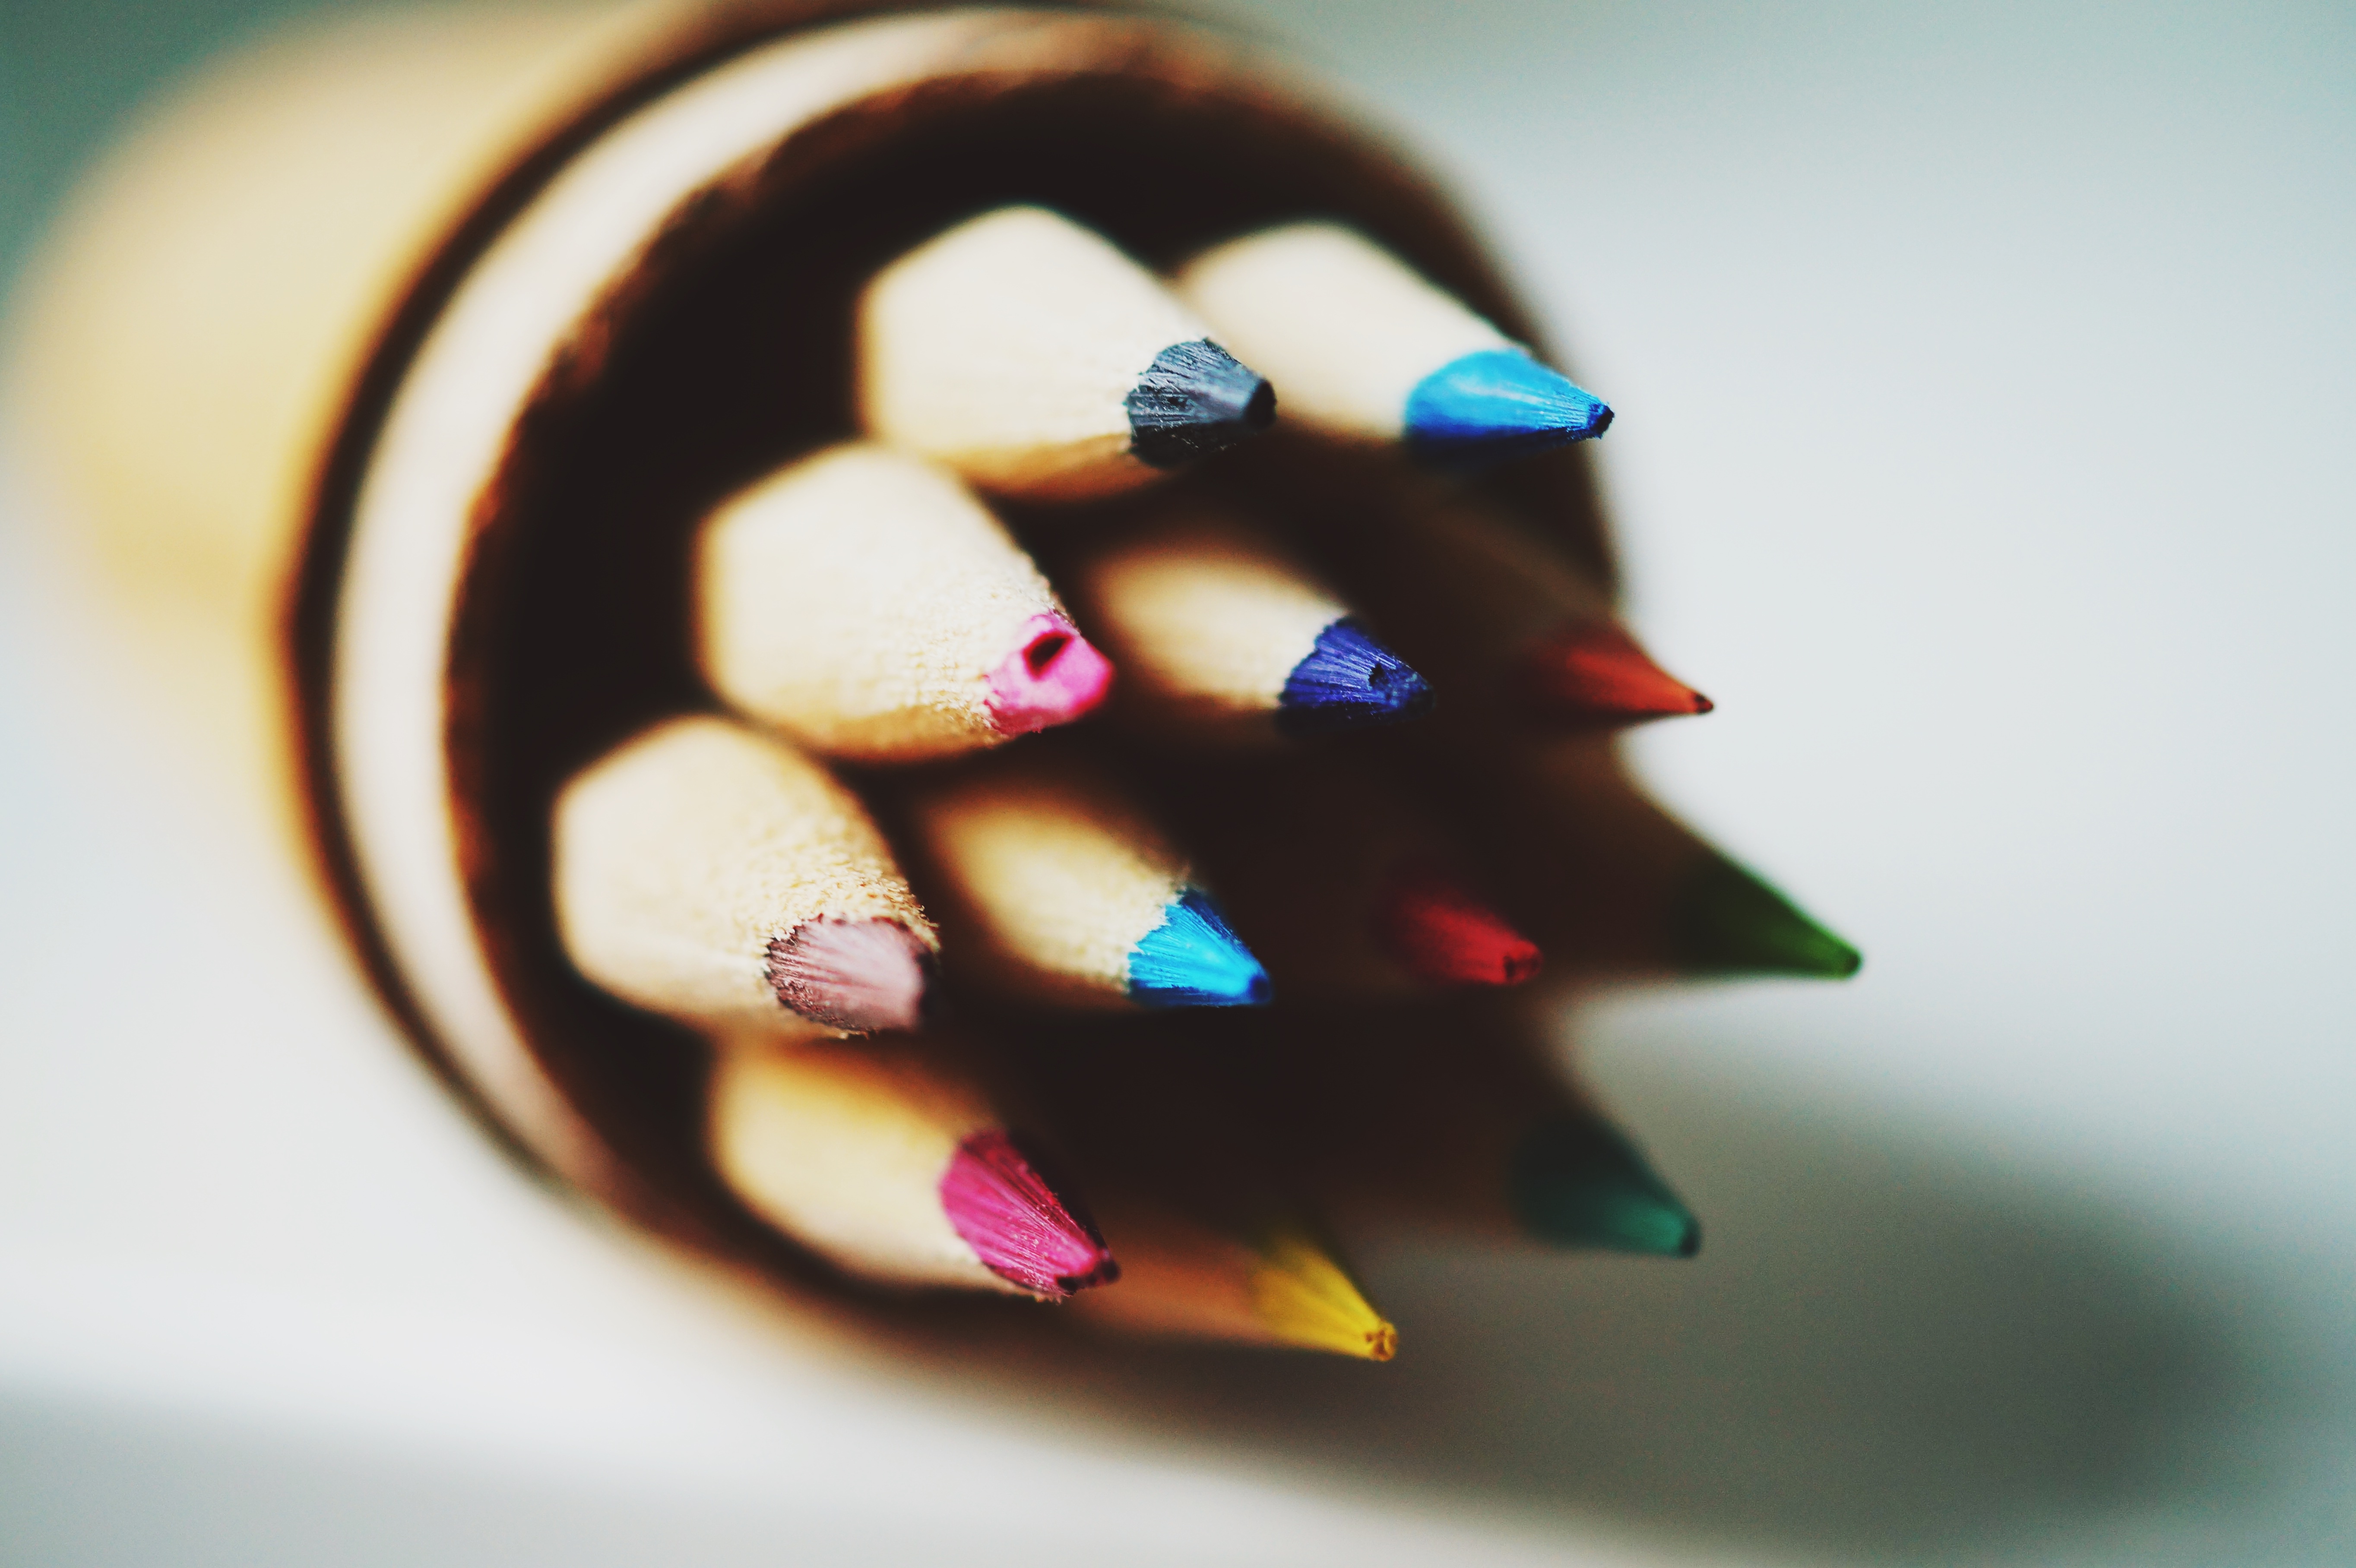
color, nail, finger, white, black, blue, green, close up, photography, macro photography, hand, jewellery, petal, organ, circle, eye, shape, human body, glass